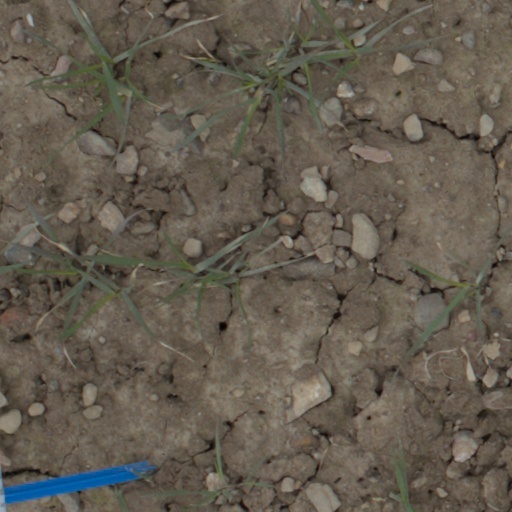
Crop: wheat